Siegfried Trebitsch

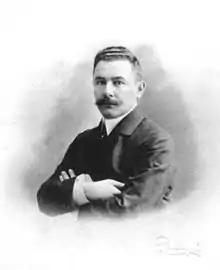
Portrait from 1902

Siegfried Trebitsch (22 December 1868 – 3 June 1956) was an Austrian playwright, translator, novelist and poet. Though prolific as a writer in various genres, he was best known for his German translations, especially of the works of the Irish playwright George Bernard Shaw, with whom he kept up a long and detailed correspondence. He is also known for translations of French writers, especially Georges Courteline.